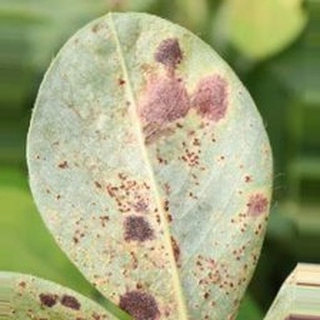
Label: groundnut_rust